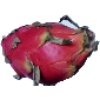
Label: Pitahaya Red 1